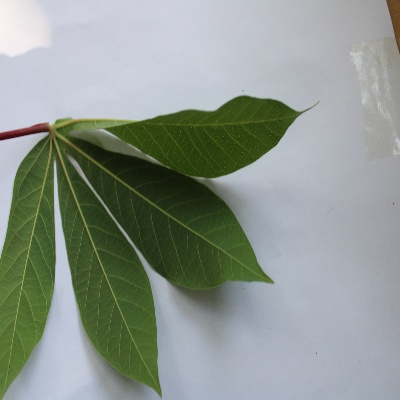
Crop: Cassava
Condition: healthy